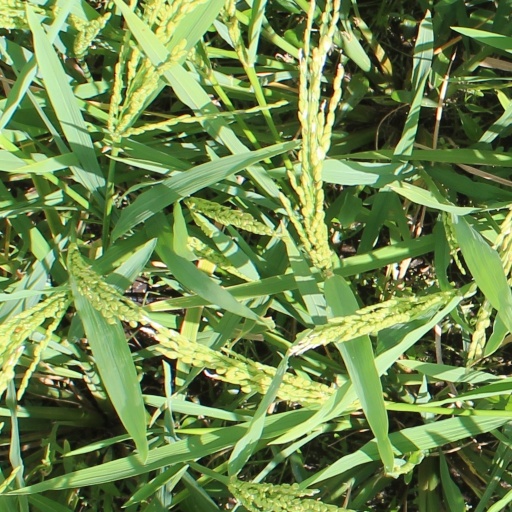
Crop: rice